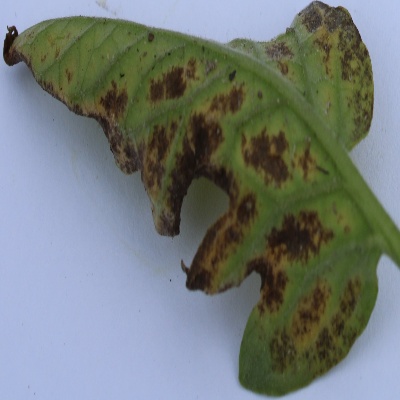
Crop: Tomato
Condition: septoria leaf spot